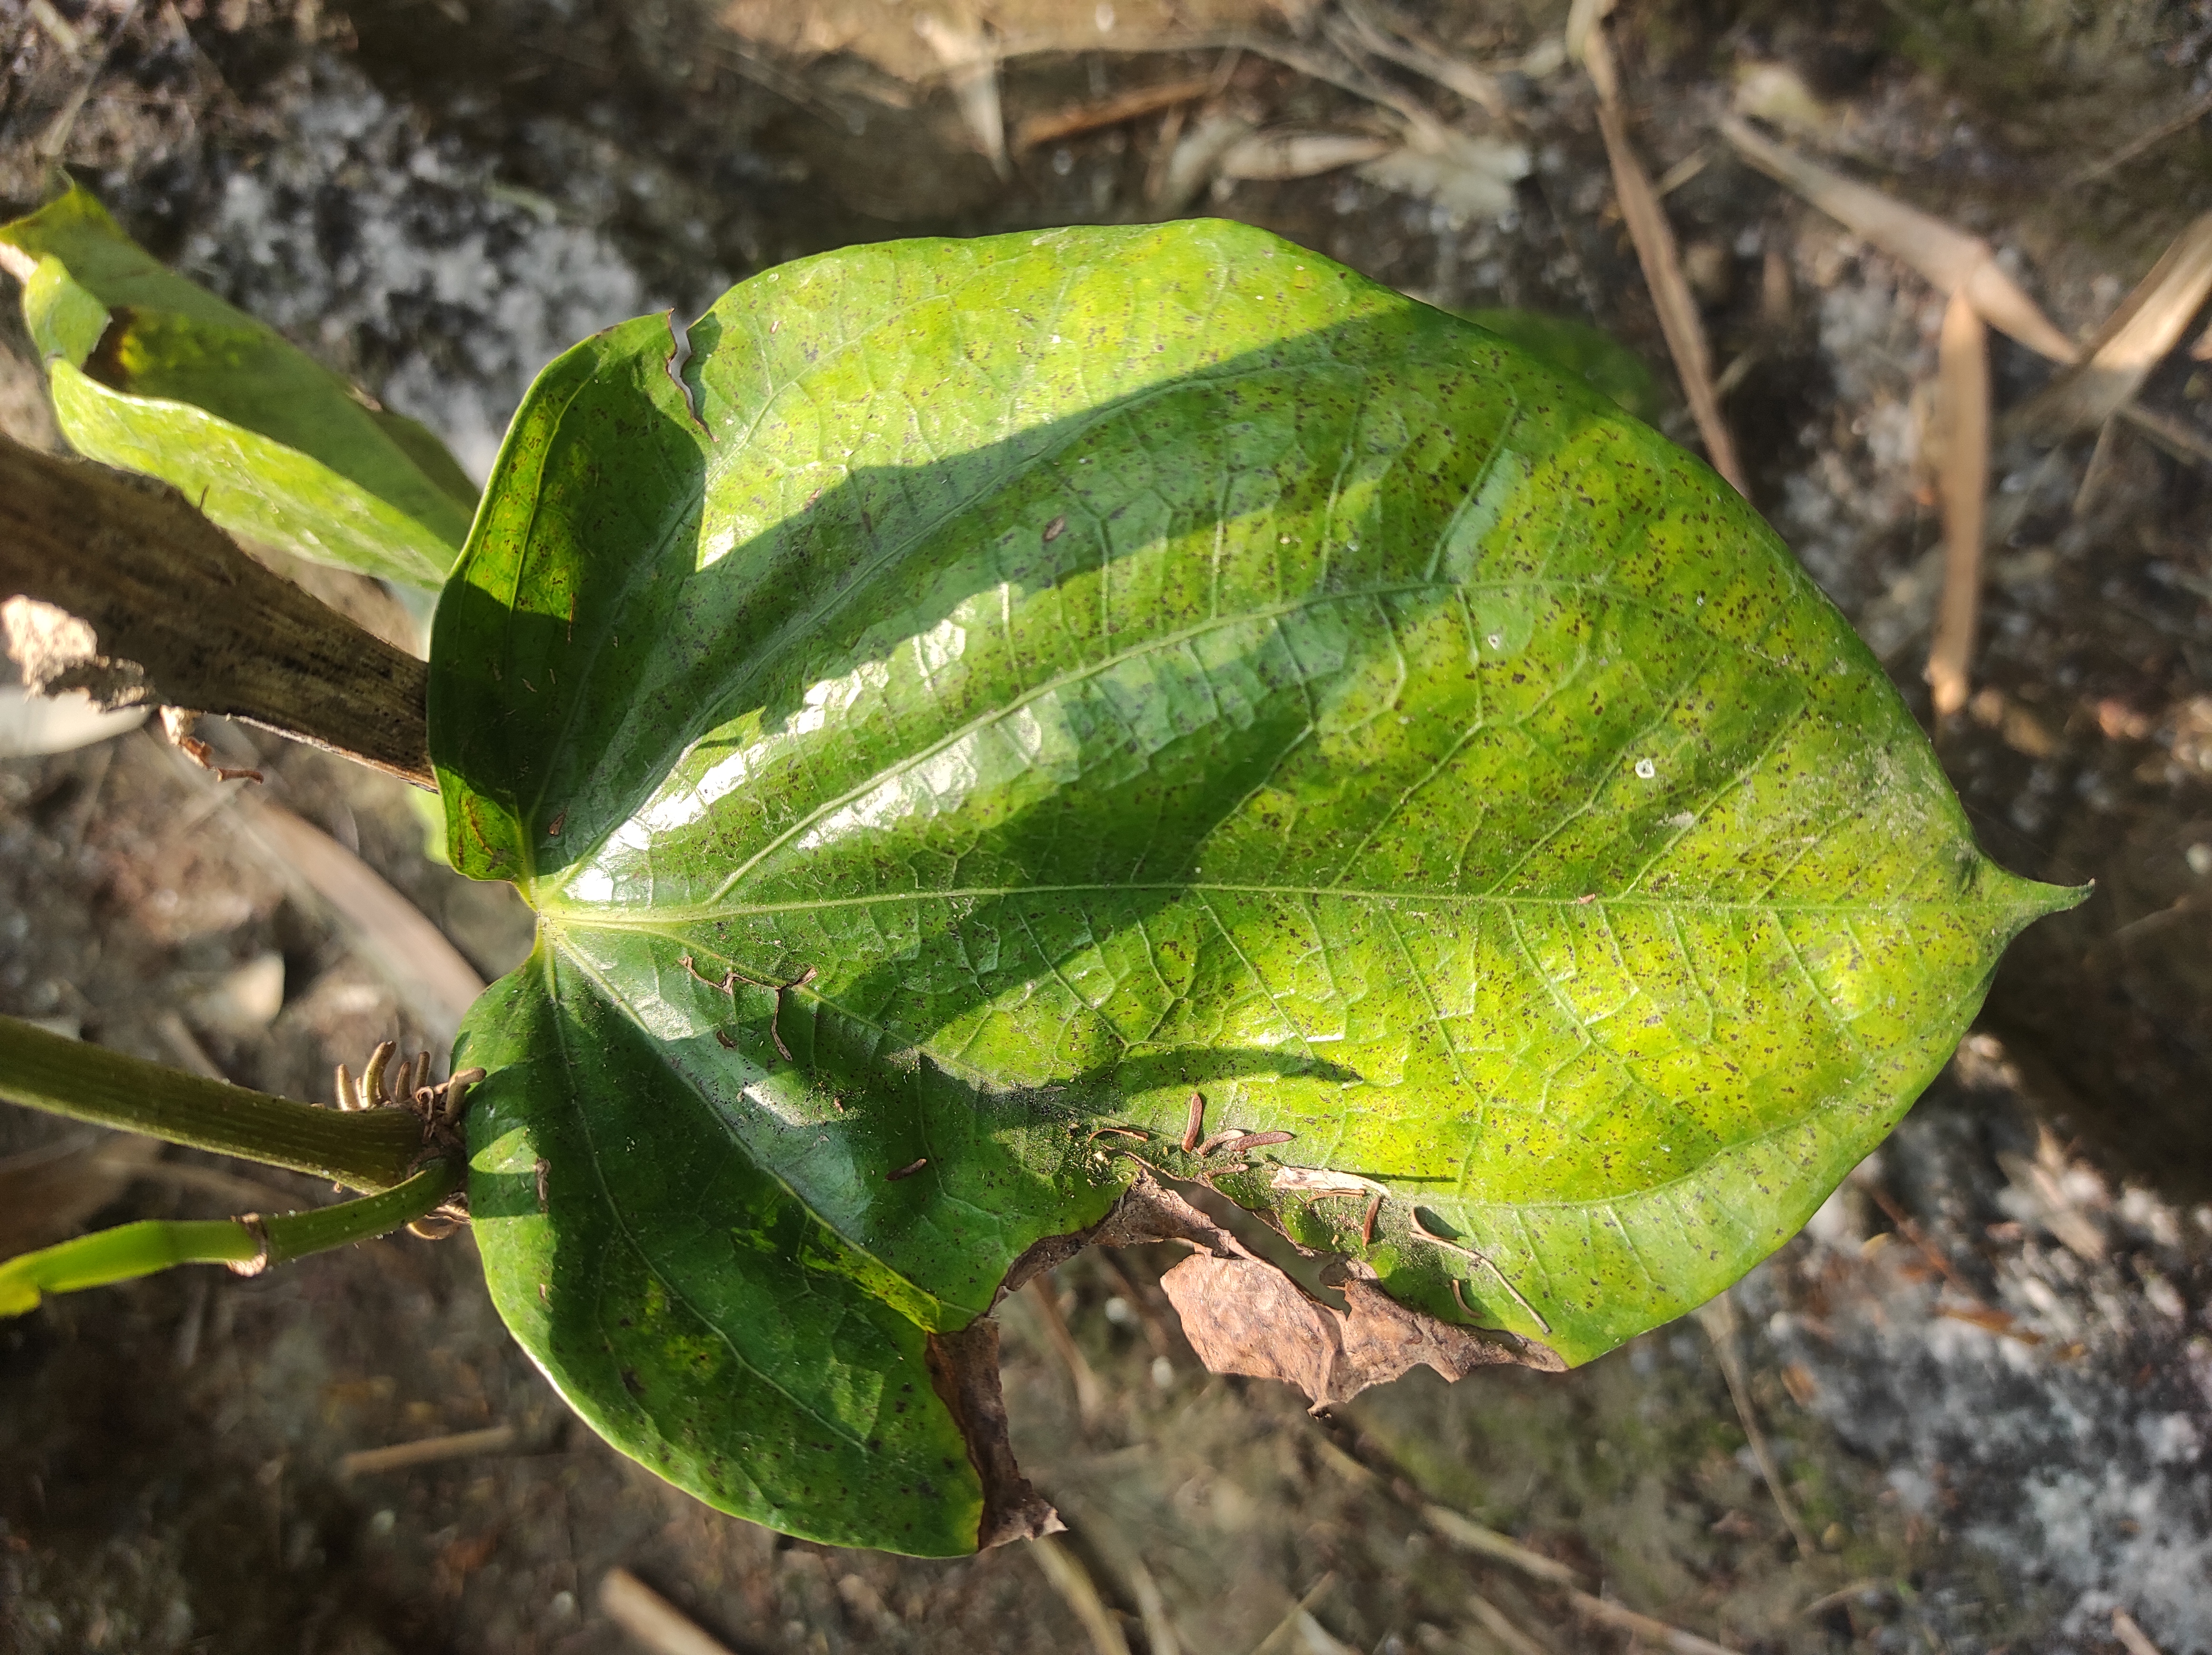
Label: Fungal_Brown_Spot_Disease